Afrovenator

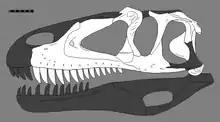
Diagram showing known skull elements

Most analyses place "Afrovenator" within the Megalosauridae, which was formerly a "wastebasket family" which contained many large and hard-to-classify theropods, but has since been redefined in a meaningful way, as a sister taxon to the family Spinosauridae within the Megalosauroidea.